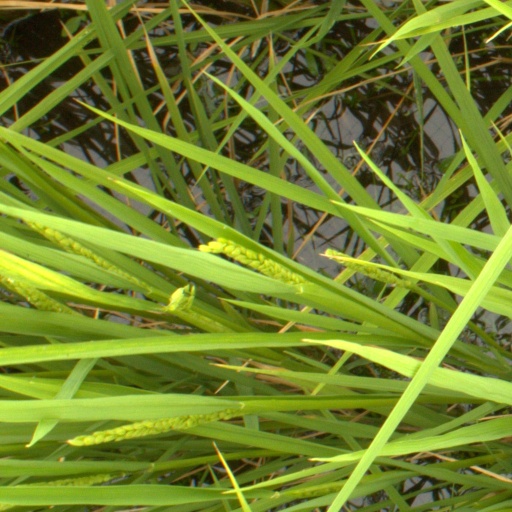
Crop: rice